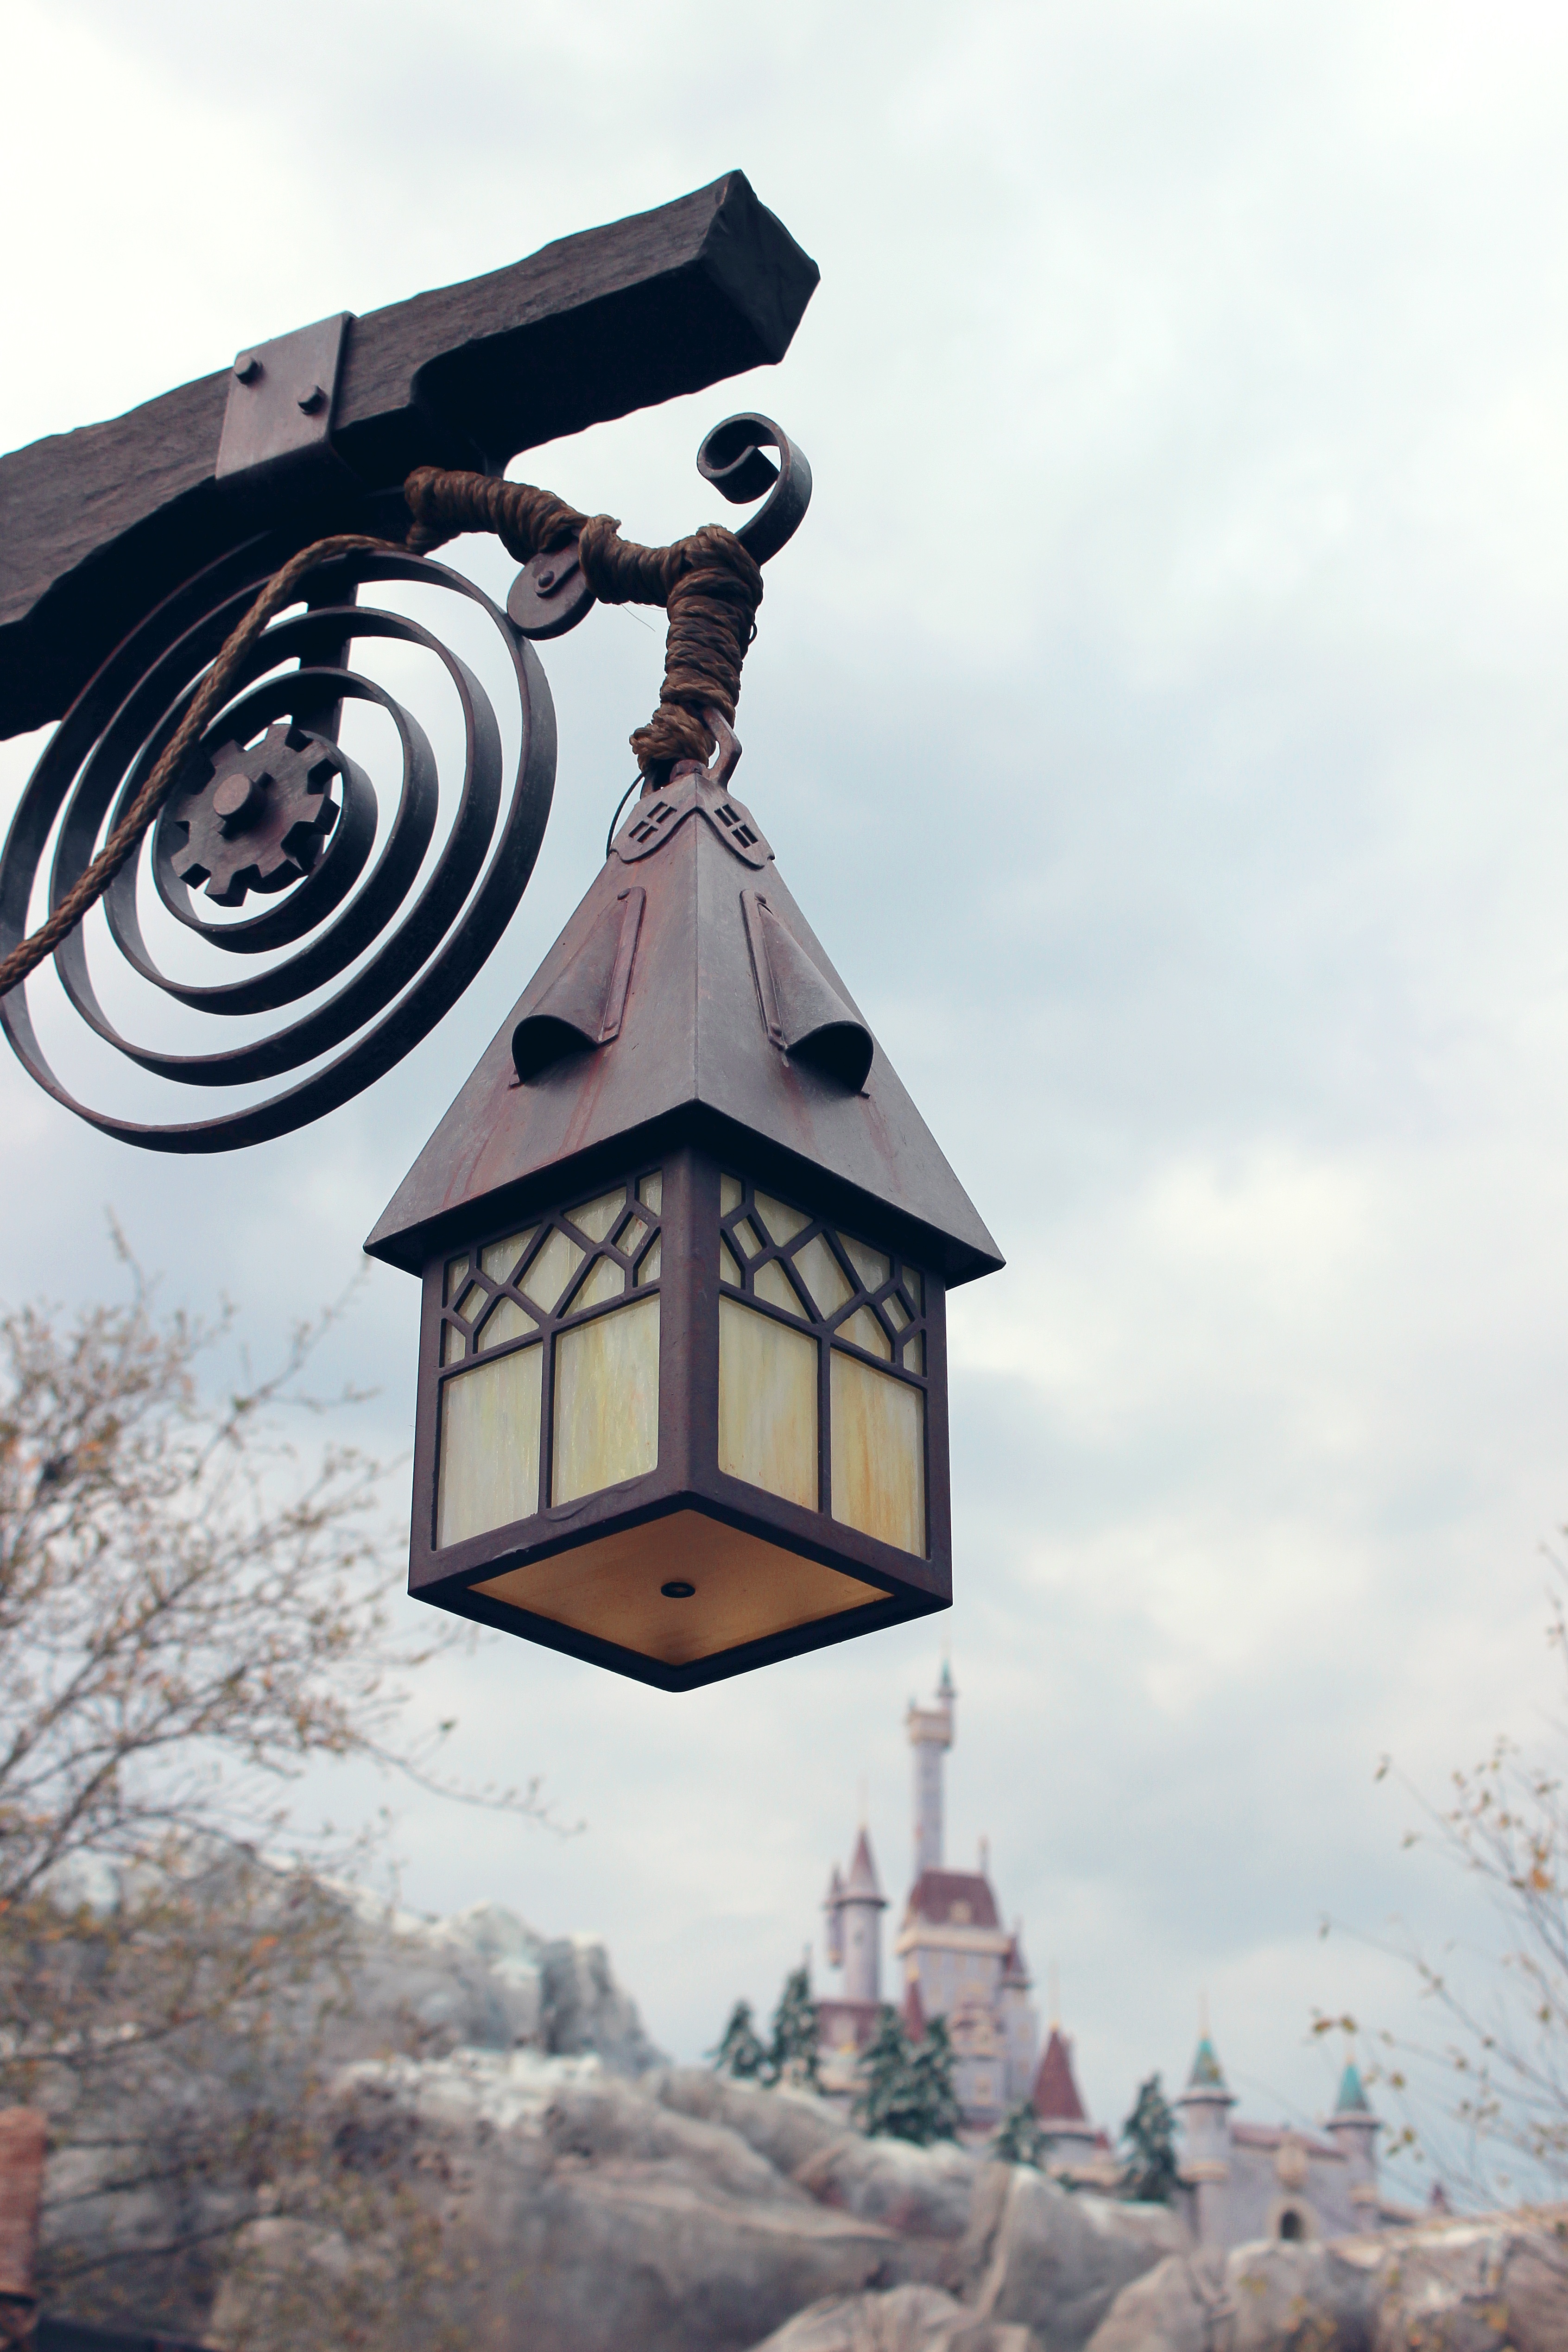
landscape, adventure, view, vacation, tower, park, castle, street light, attraction, tourism, lighting, clock tower, bell tower, disney, steeple, light fixture, nature landscape, beautiful landscape, disney world, walt disney, disney parks